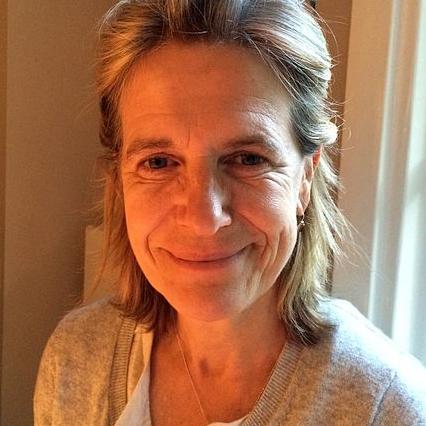
Age: 55